Growth of photovoltaics

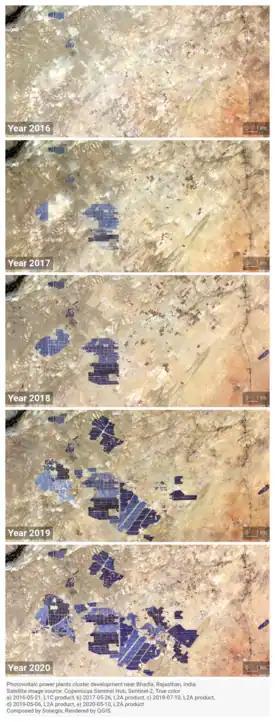
2016-2020 development of the Bhadla Solar Park (India), documented on Sentinel-2 satellite imagery

Deployment figures on a global, regional and nationwide scale are well documented since the early 1990s. While worldwide photovoltaic capacity grew continuously, deployment figures by country were much more dynamic, as they depended strongly on national policies. A number of organizations release comprehensive reports on PV deployment on a yearly basis. They include annual and cumulative deployed PV capacity, typically given in watt-peak, a break-down by markets, as well as in-depth analysis and forecasts about future trends.